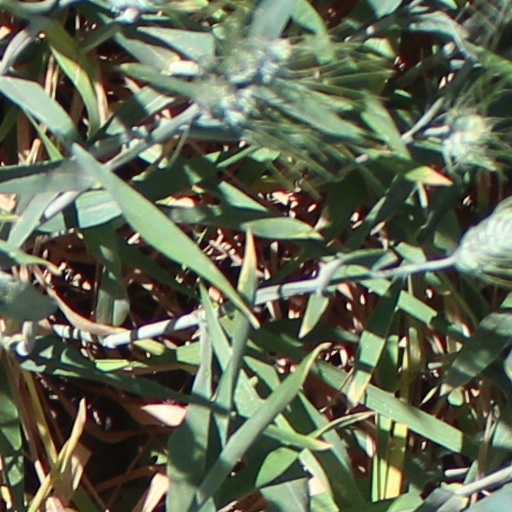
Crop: wheat